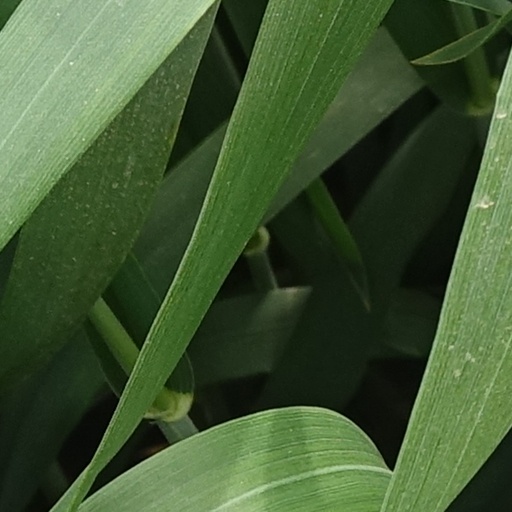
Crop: wheat